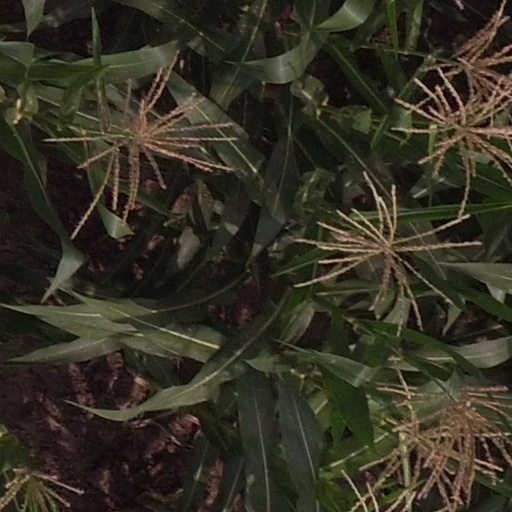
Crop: maize; corn